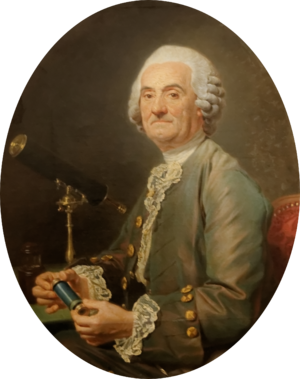
Au cours du XVIIIᵉ siècle, l'Académie des sciences organisa plusieurs expéditions scientifiques, outre-mers, afin de pouvoir répondre à un certain nombre de questions scientifiques, notamment sur la forme exacte de la Terre.